Roseau

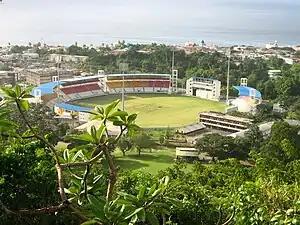
Windsor Park

There are dedicated sports facilities around the city. Private tennis courts are on High Street; netball and basketball courts abound in the major high schools. These are complemented by community facilities at Goodwill. A dedicated netball and basketball stadium is at Stockfarm near the Dominica State College.